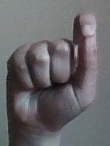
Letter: fa